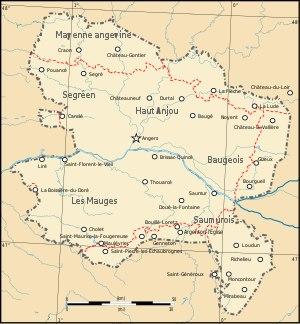
Genneton est une commune du centre-ouest de la France située dans le département des Deux-Sèvres en région Nouvelle-Aquitaine.
Vihiers est une ancienne commune française située dans le département de Maine-et-Loire, en région Pays de la Loire.
La boule de fort est un jeu de boule traditionnel en Val de Loire et aux frontières de cette région. La boule utilisée a son centre de gravité légèrement décalé par rapport à la bande de roulement, ce qui a pour conséquence qu'elle ne suit jamais une trajectoire rectiligne, tandis que le terrain aux bords relevés, extrêmement « roulant », la fait en outre lentement zigzaguer.
Luigné est une ancienne commune française située dans le département de Maine-et-Loire, en région Pays de la Loire, devenue le 15 décembre 2016 une commune déléguée au sein de la commune nouvelle de Brissac Loire Aubance.
Les Mauges sont une région naturelle et historique, correspondant au sud-ouest de l'actuel département de Maine-et-Loire et de l'ancienne province d'Anjou.
Chavagnes est une ancienne commune française située dans le département de Maine-et-Loire, en région Pays de la Loire, devenue le 1ᵉʳ janvier 2017 une commune déléguée de la commune nouvelle de Terranjou.
Chalonnes-sur-Loire est une commune française située dans le département de Maine-et-Loire, en région Pays de la Loire.
Cet article est une présentation chronologique des personnages et personnalités célèbres nés dans les limites de l'Anjou historique.
Lors de la Révolution française, les institutions de l'Ancien Régime sont mises à bas. Les territoires et domaines des anciennes provinces françaises, fiefs de dynasties de comtes et de ducs vont être démantelés afin de pouvoir laisser la place à la Nation républicaine.
La Mayenne angevine est la partie du département de la Mayenne qui faisait partie de l'Anjou avant 1790. Le reste du département faisait quant à lui partie du Maine. La Mayenne angevine correspond à environ un tiers du territoire mayennais, et elle occupe sa partie la plus méridionale, le long de la limite avec le Maine-et-Loire.
Le département de Mayenne-et-Loire fut créé en 1790 par décision de l'Assemblée constituante. Il correspond à une partie seulement de l'ancienne province d'Anjou. Devenu Maine-et-Loire, le département est situé au centre de la région Pays de la Loire.
Pouancé est une ancienne commune française, située dans le département de Maine-et-Loire, dans la région des Pays de la Loire. Elle est le chef-lieu du canton de Pouancé. Ses habitants sont appelés les Pouancéens.
L'histoire de Château-Gontier au Moyen Âge couvre une période allant de la fin de l'Antiquité à la bataille de Saint-Aubin-du-Cormier le 28 juillet 1488.
Saint-Pierre-des-Échaubrognes est une commune du Centre-Ouest de la France située dans le département des Deux-Sèvres en région Nouvelle-Aquitaine.
Dercé est une commune du Centre-Ouest de la France, située dans le département de la Vienne en région Nouvelle-Aquitaine.